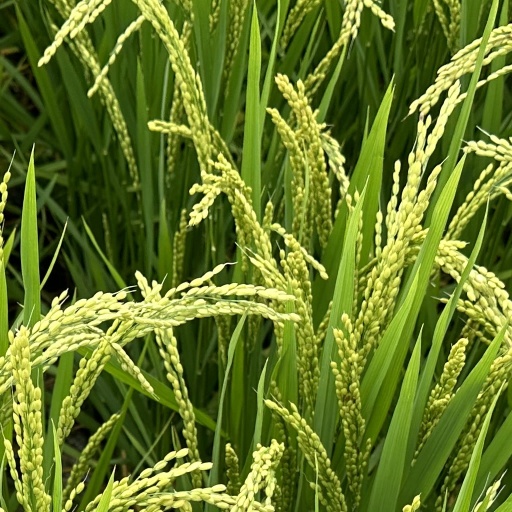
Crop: rice